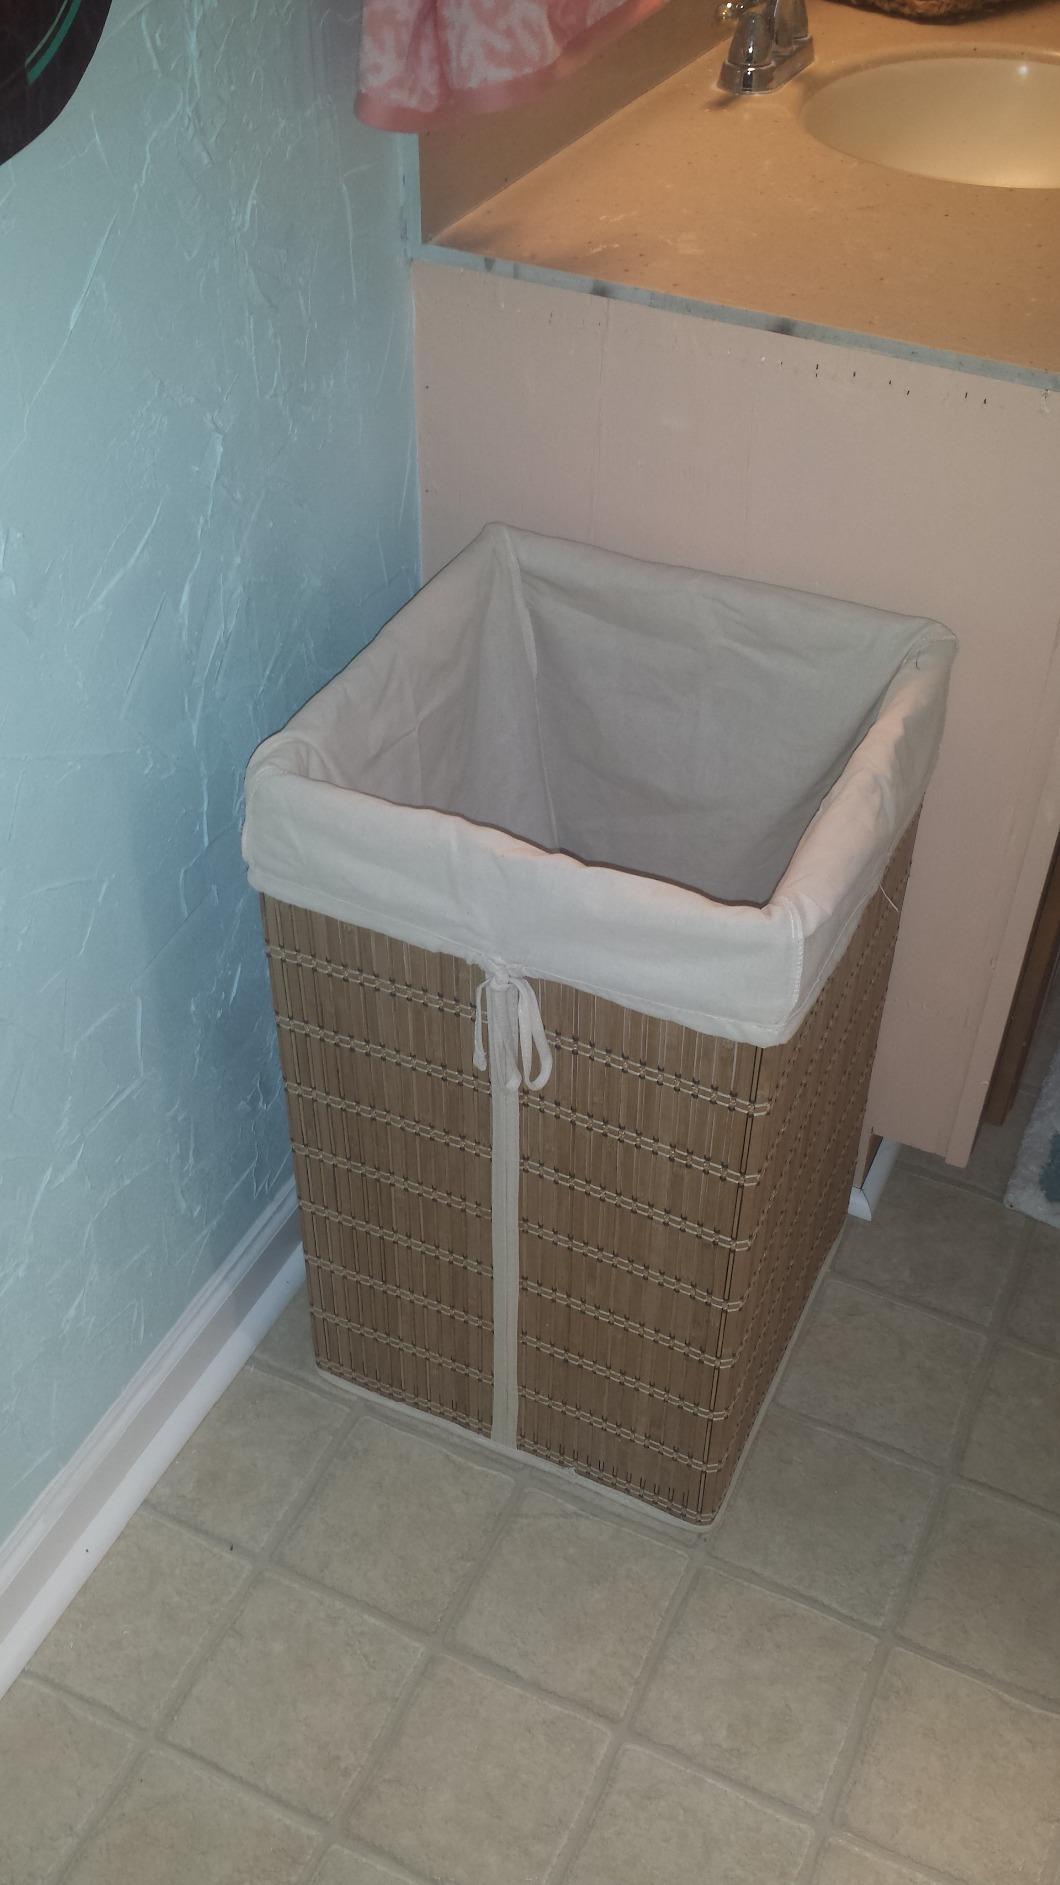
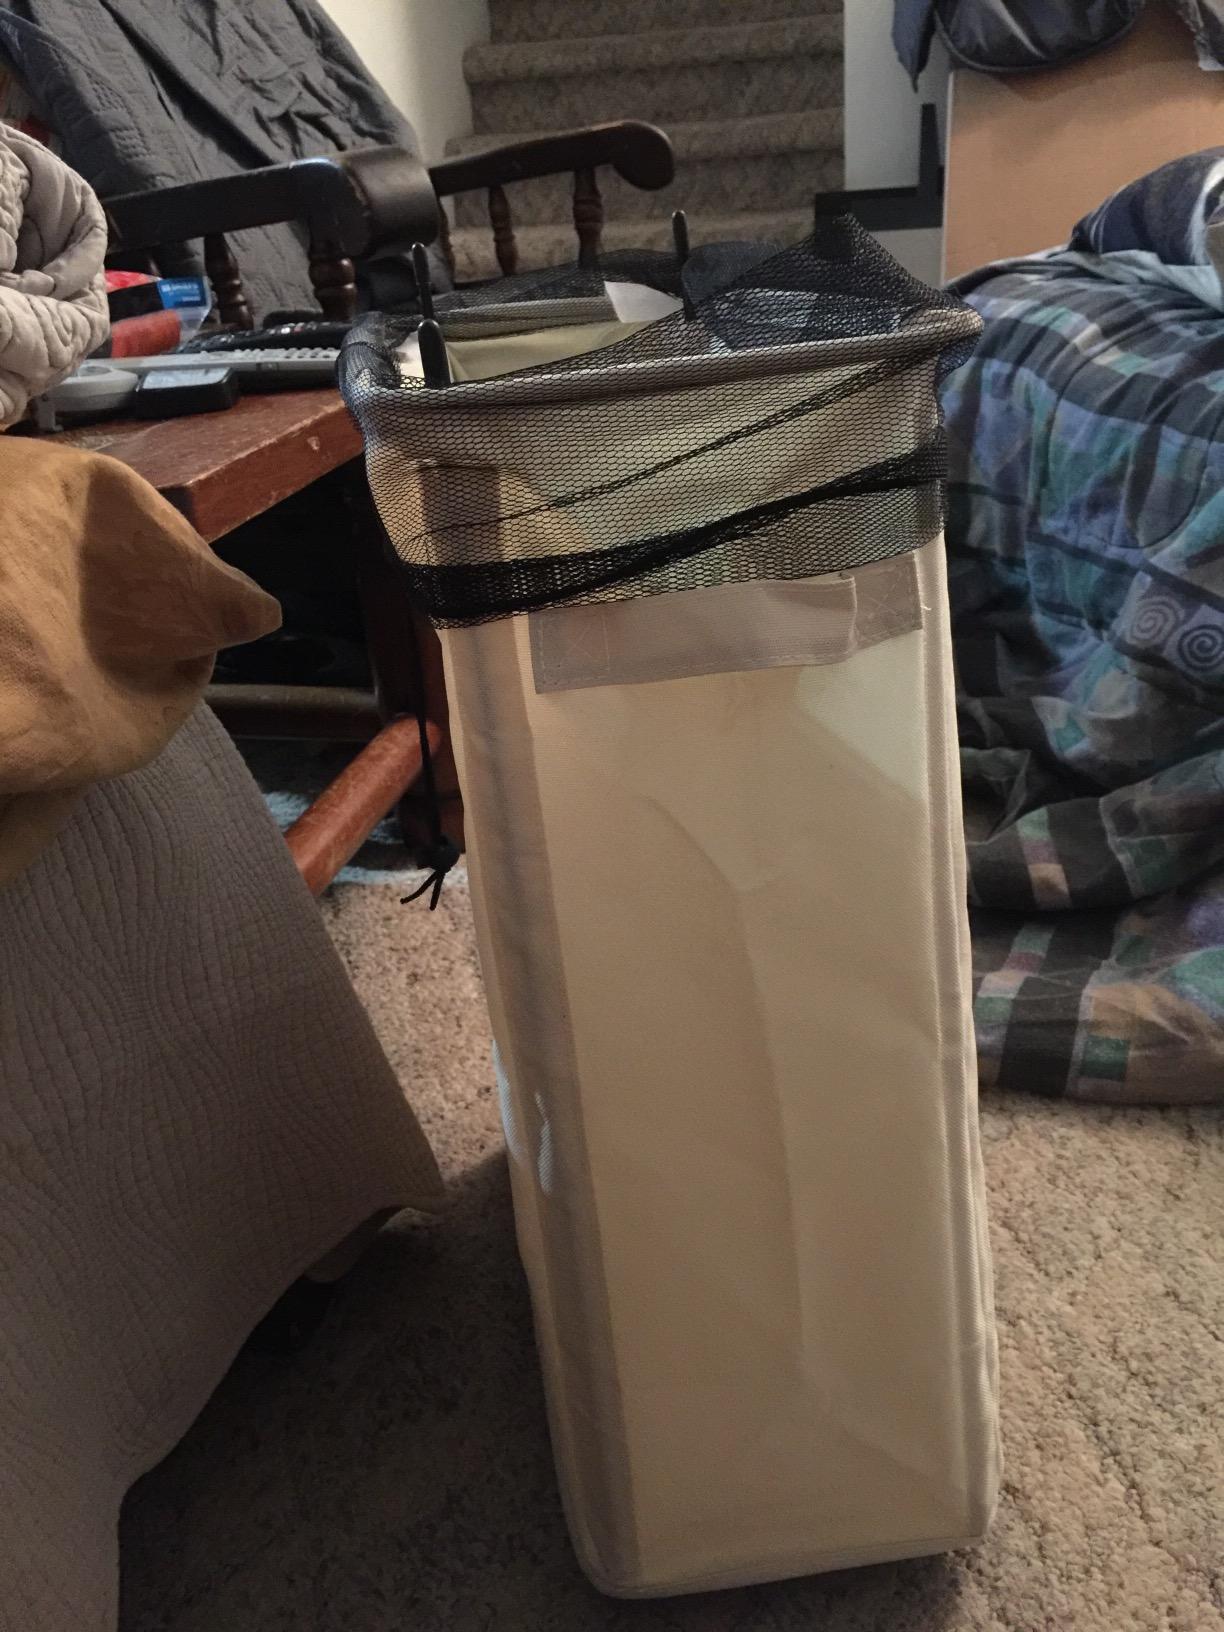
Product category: items_hamper
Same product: no